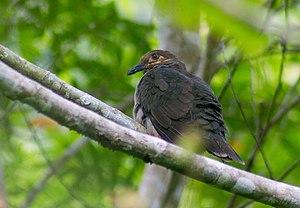
Le Phapitréron améthyste est une espèce d'oiseaux de la famille des Columbidae.